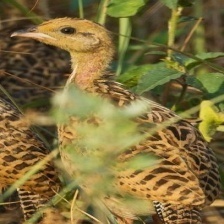
Species: BLACK FRANCOLIN
Scientific name: FRANCOLINUS FRANCOLINUS
ImageNet parent category: partridge